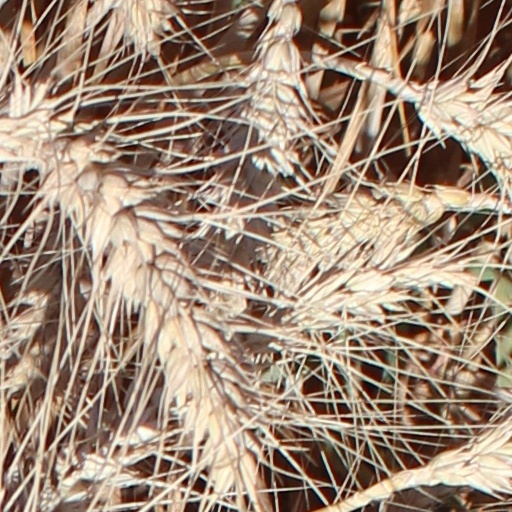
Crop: wheat